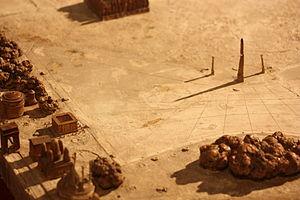
Horologium et ara pacis
L'Ara Pacis ou Autel de la Paix est un monument de la Rome antique édifié par le premier empereur romain Auguste entre 13 et 9 av. J.-C., en l'honneur de Pax, déesse de la Paix. Il se trouve sur la Via Flaminia dans la zone septentrionale du Champ de Mars, dédiée à la célébration des victoires romaines. C'est un lieu symbolique du retour à la Paix car c'est là que les soldats et leur commandant, de retour de leur campagne militaire, effectuent les rites qui clôturent leur activité guerrière.
Le Plan de Rome est une maquette, ou plus précisément un plan-relief de la Rome antique du IVᵉ siècle, en plâtre verni, qui représente à l'échelle 1/400 les trois cinquièmes de la ville, en un puzzle d'une centaine de pièces, réalisée par Paul Bigot, architecte et lauréat du Grand prix de Rome pour l'année 1900. Initialement circonscrit au Circus Maximus, le travail de Bigot s'étend peu à peu à une surface de plus de 70 m². C'est aussi un projet de restitution virtuelle mené à l'université de Caen depuis les années 1990.